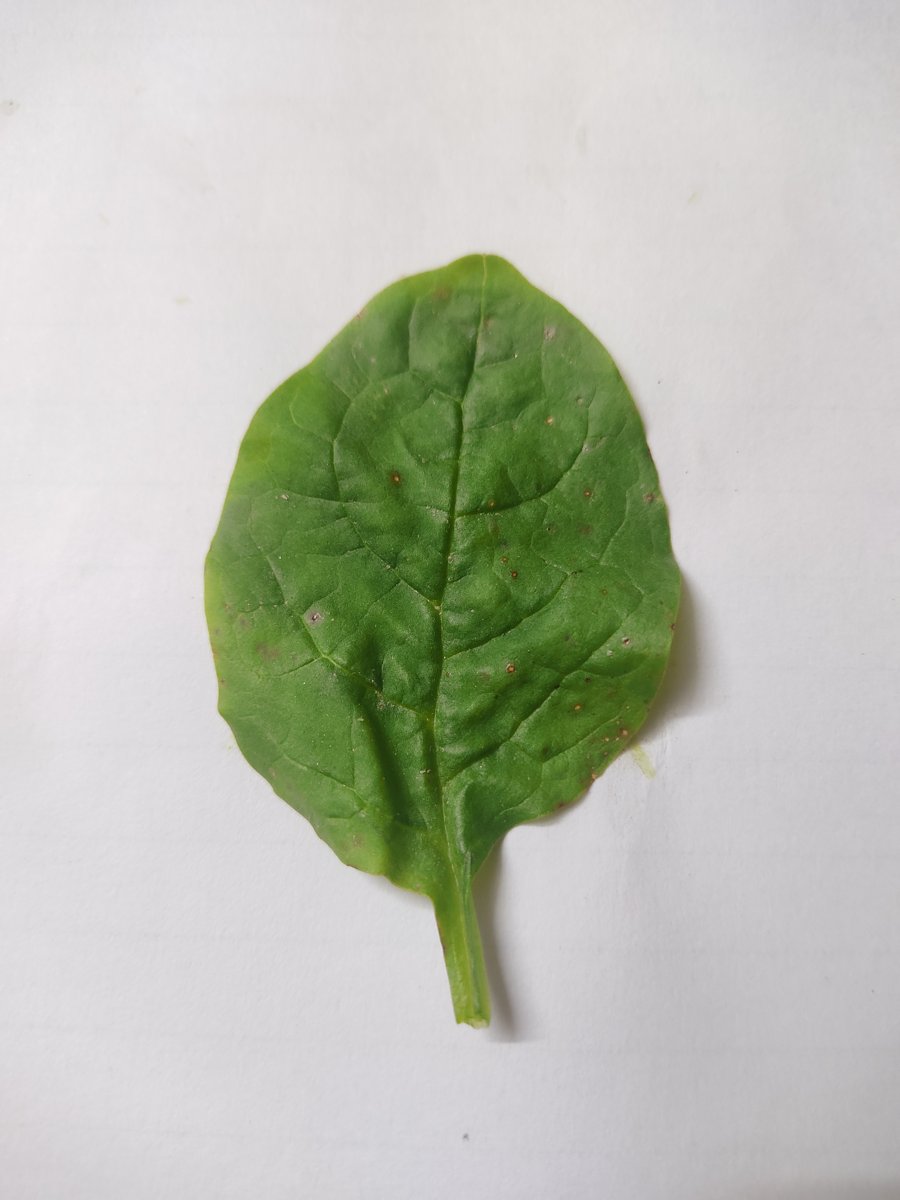
Label: Healthy-Leaf